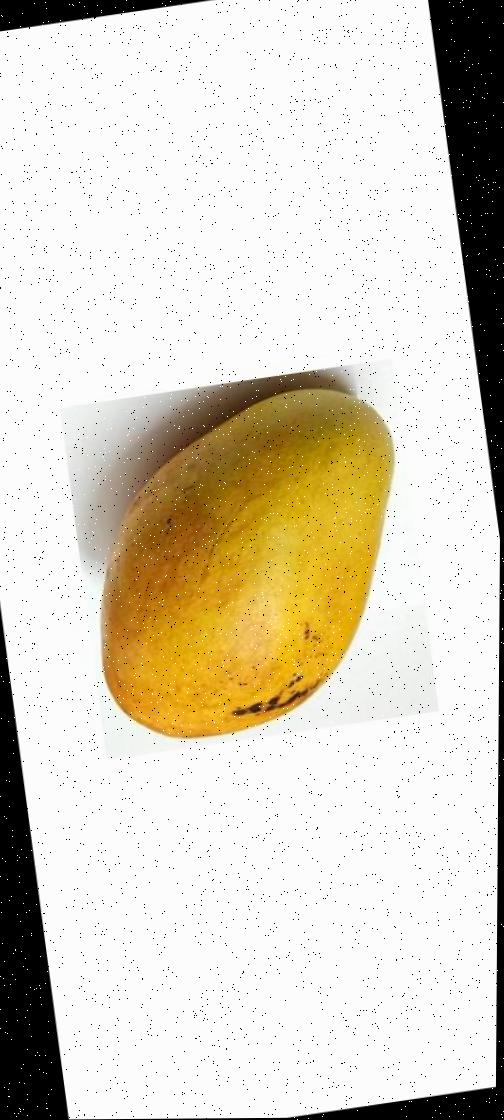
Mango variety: Bari-11